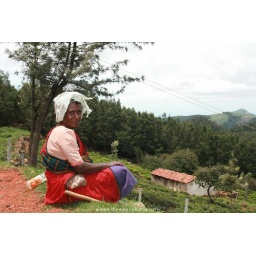
she is sitting on top of the mountain having a watchful eye over her herd.